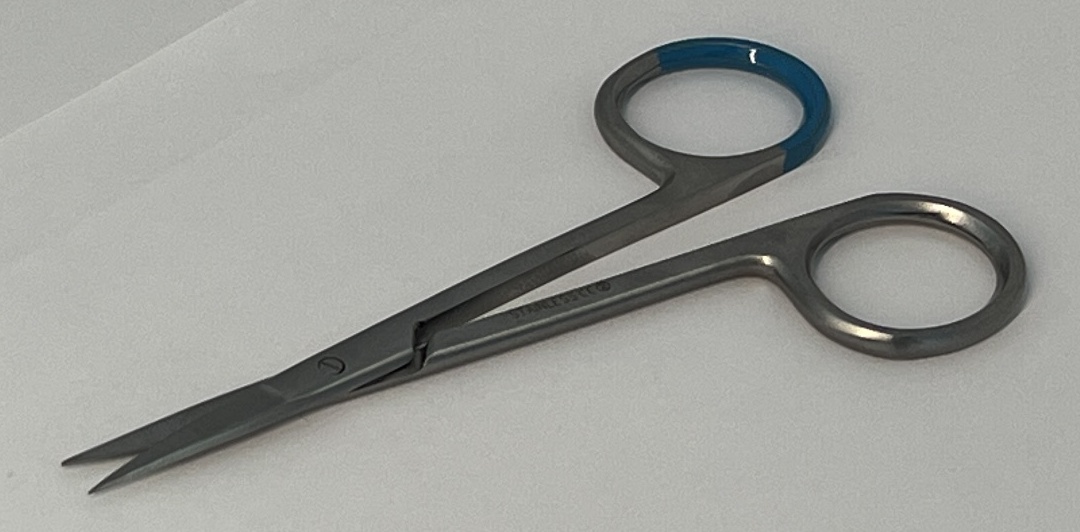
Hinged instrument state: open